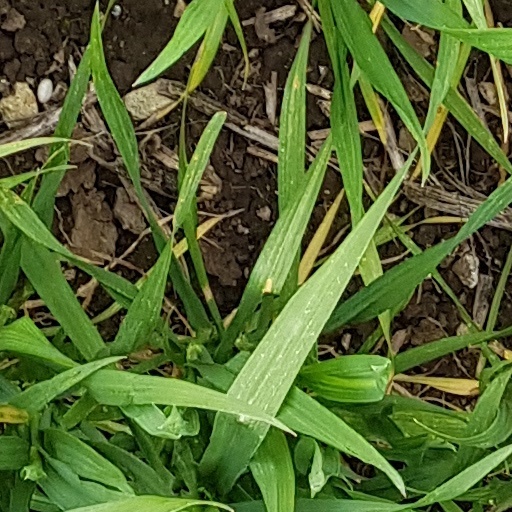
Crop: wheat